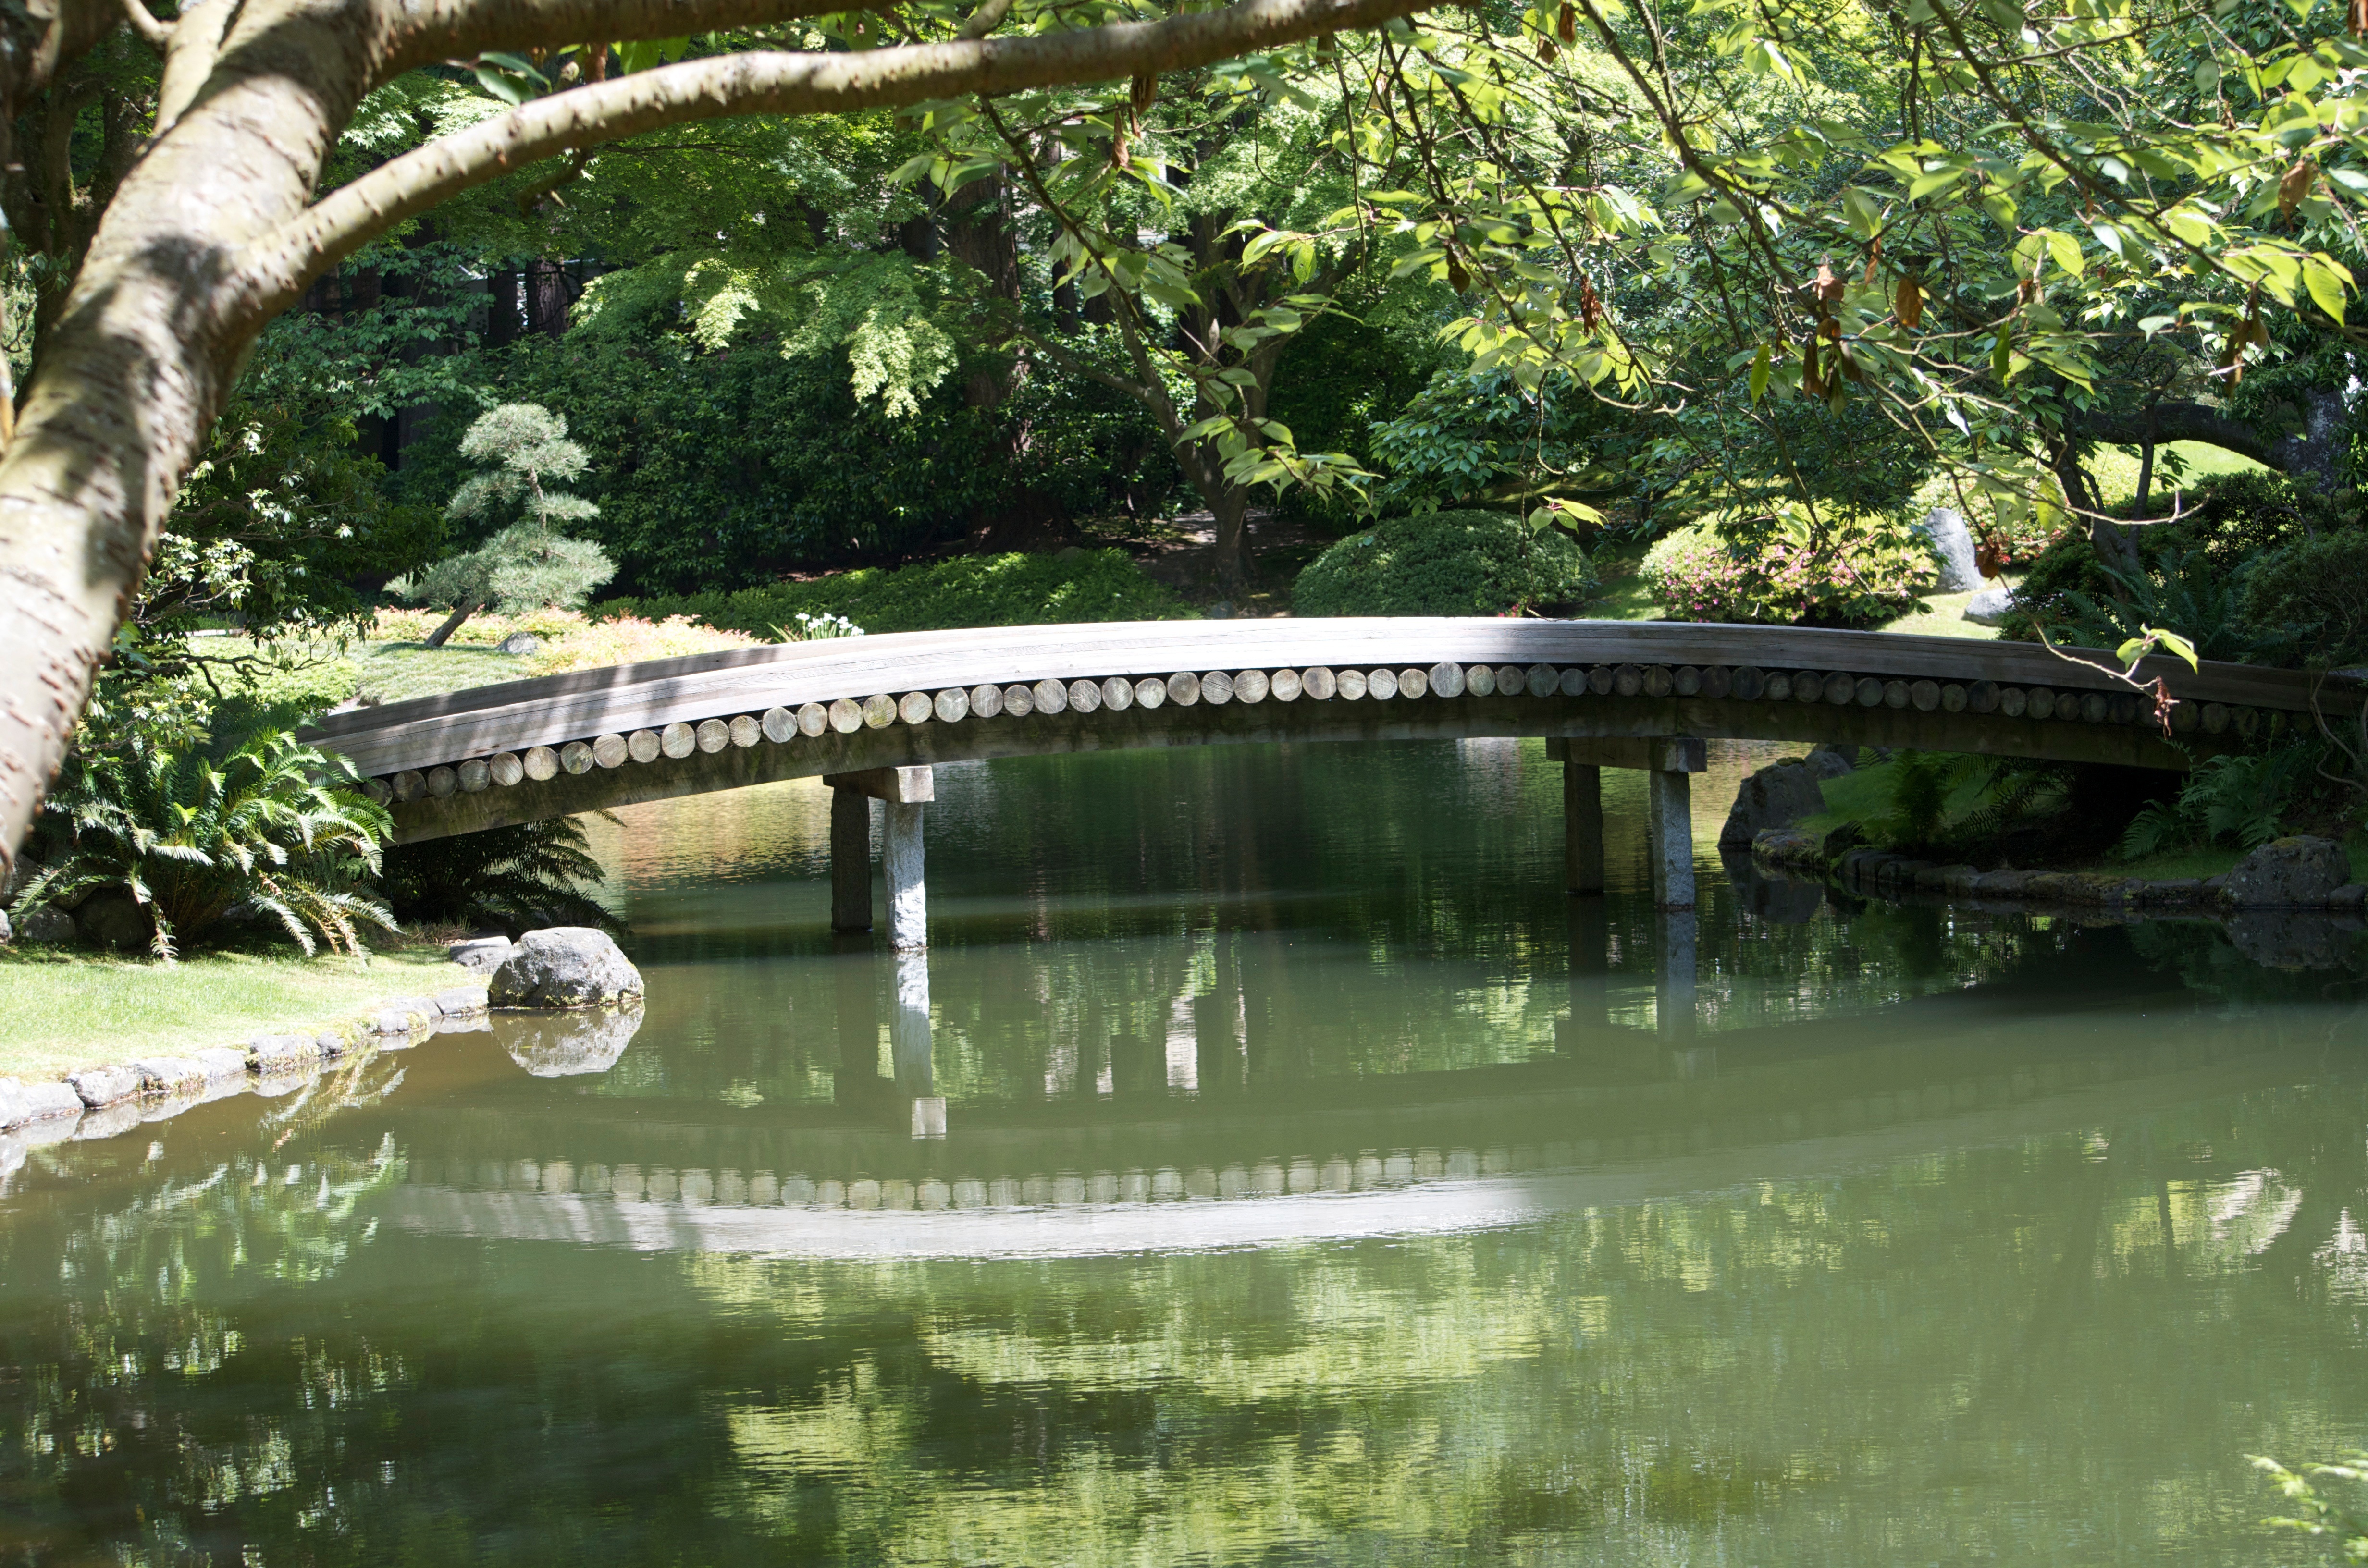
bridge, river, pond, jungle, botany, garden, waterway, calmness, fish pond, wood bridge, peaceful spot, peaceful place